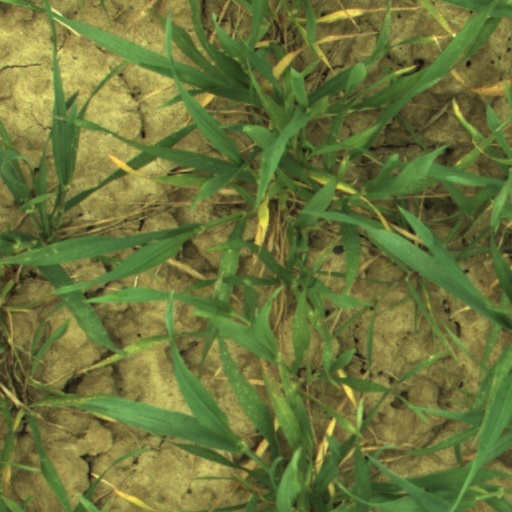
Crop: wheat